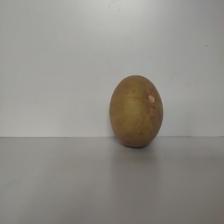
Size: Large